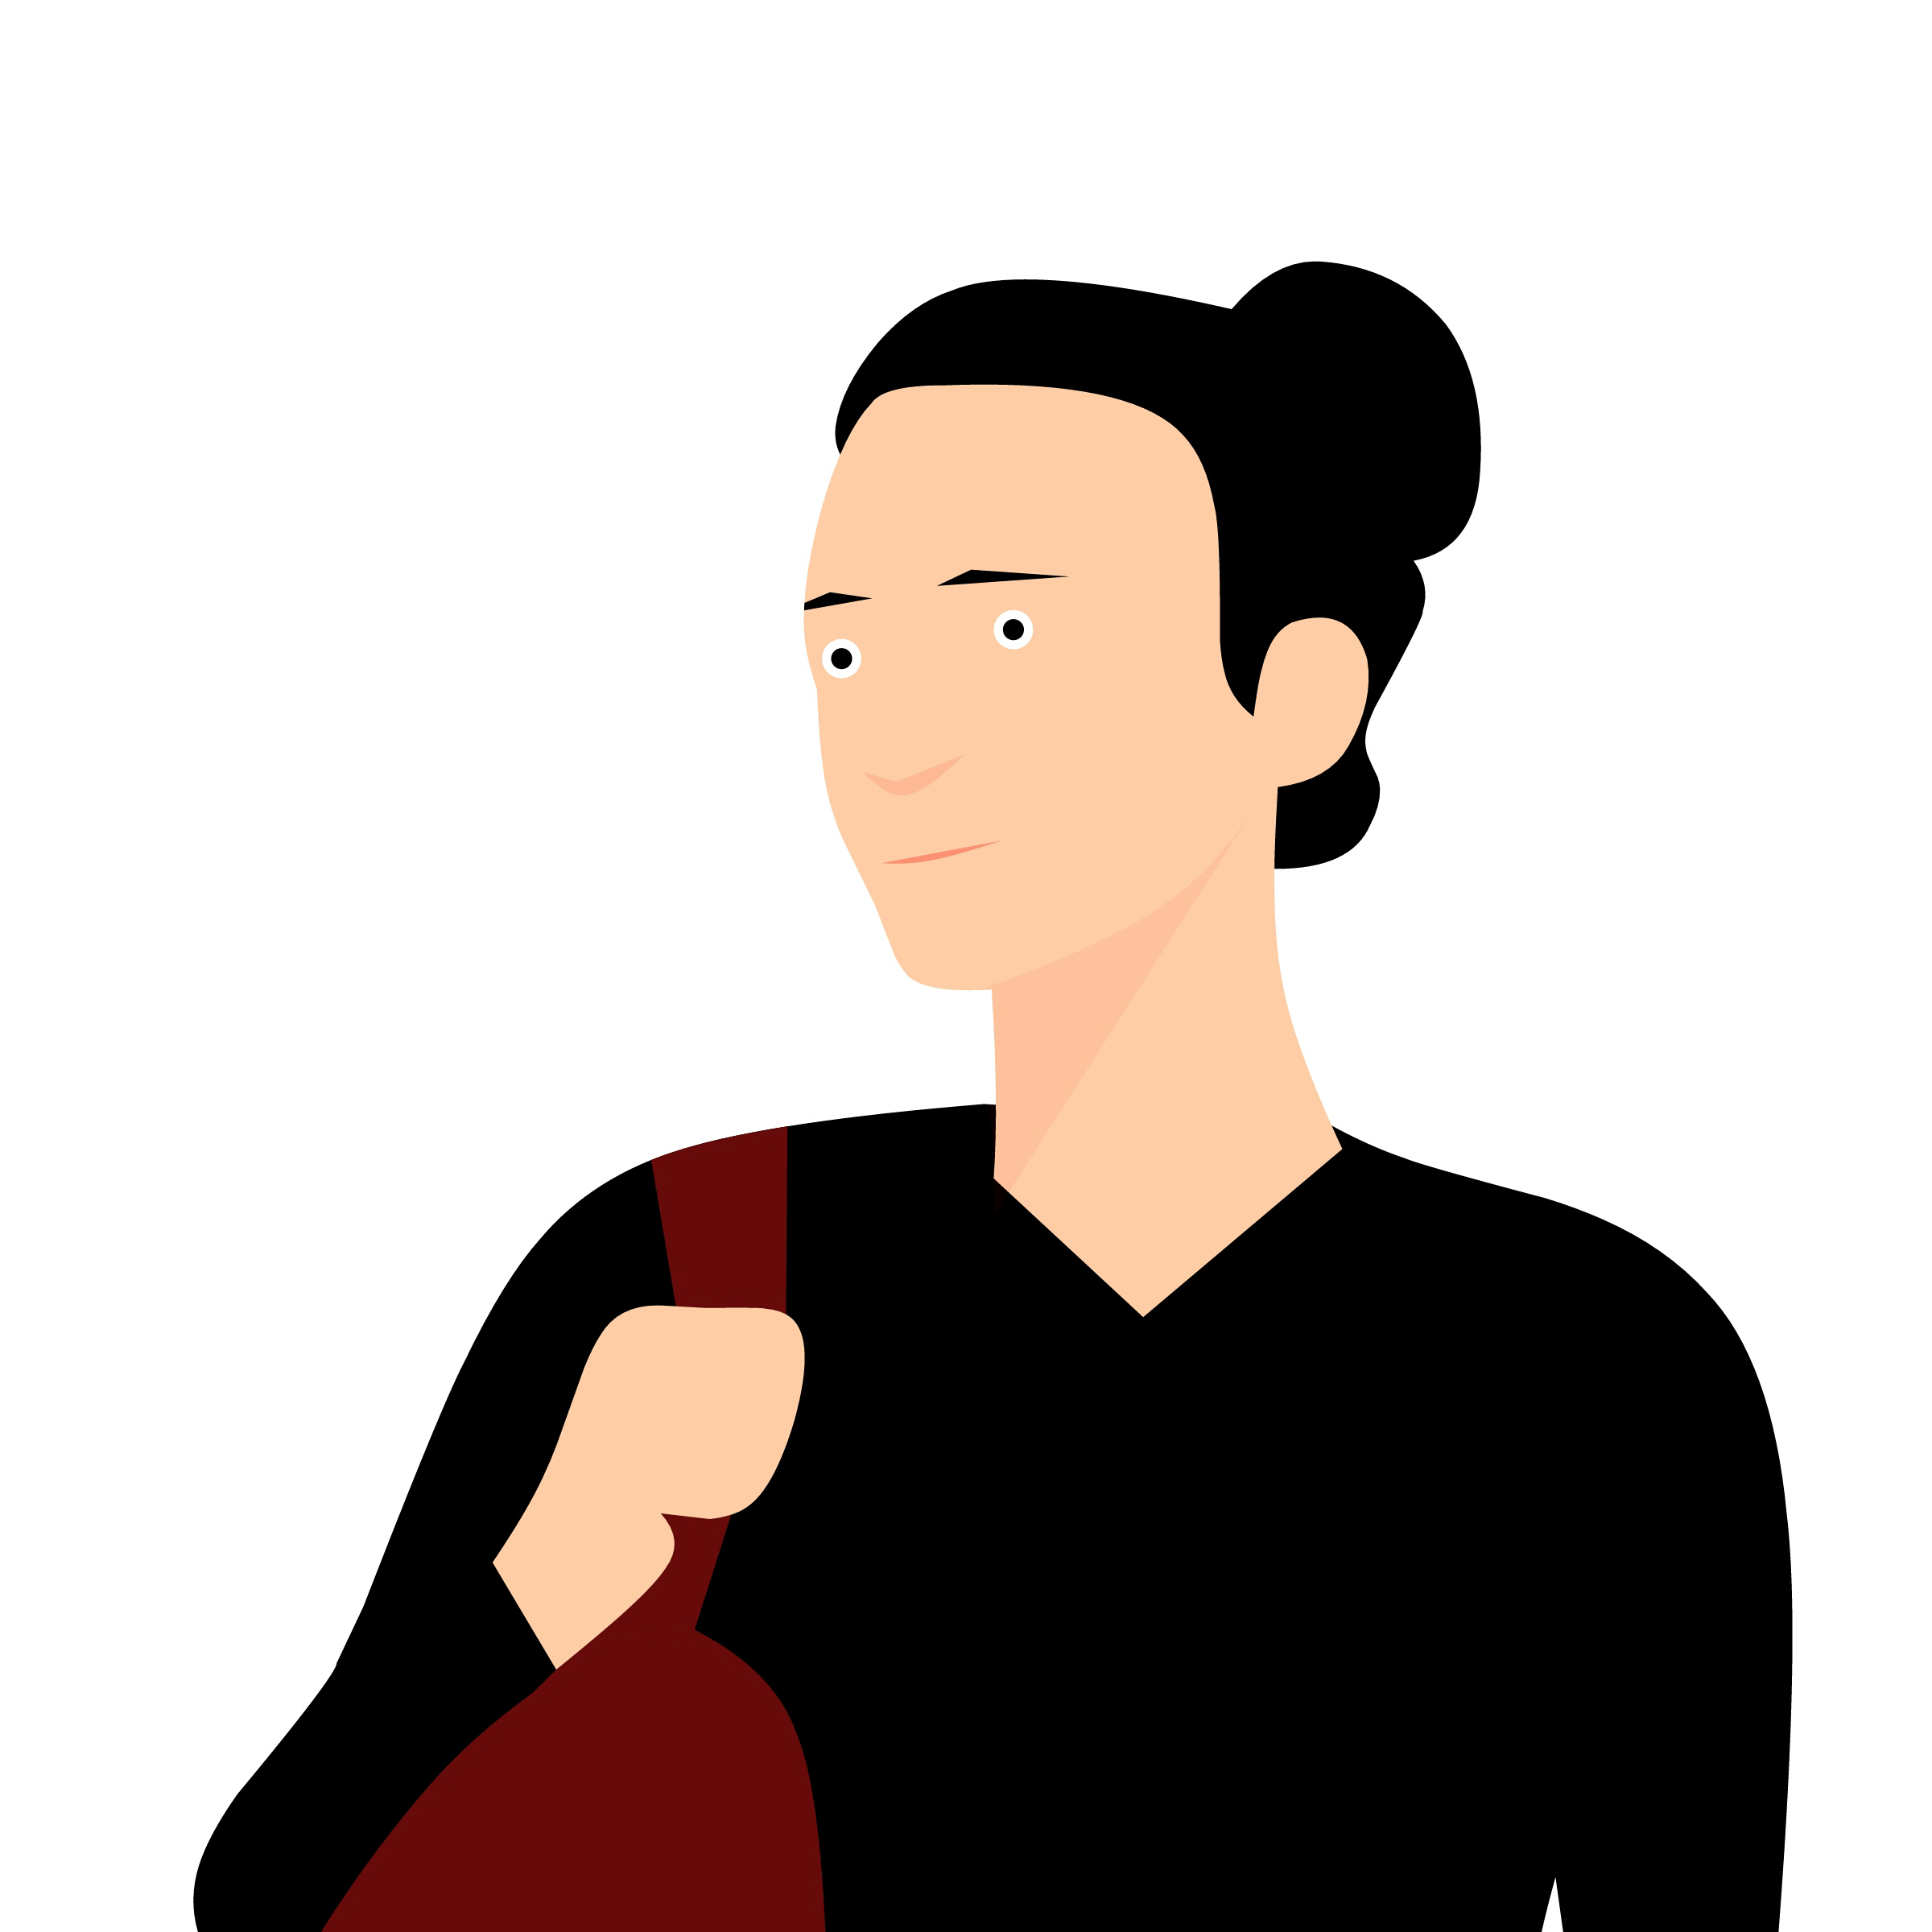
avatar, people, person, business, user, woman, character, set, icon, portrait, profile, pictograph, hairstyle, handbag, fashion, neck, peaceful, head, face, design, concept, symbol, smile, casual, elements, facial expression, man, cheek, nose, shoulder, male, standing, forehead, hand, clip art, arm, human behavior, joint, communication, finger, organ, mouth, conversation, girl, microphone, graphics, illustration, ear, thumb, audio